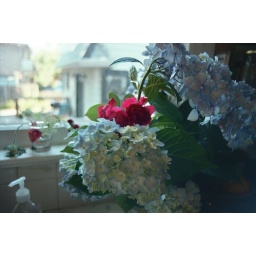
flowers picked for mama, in my kitchen